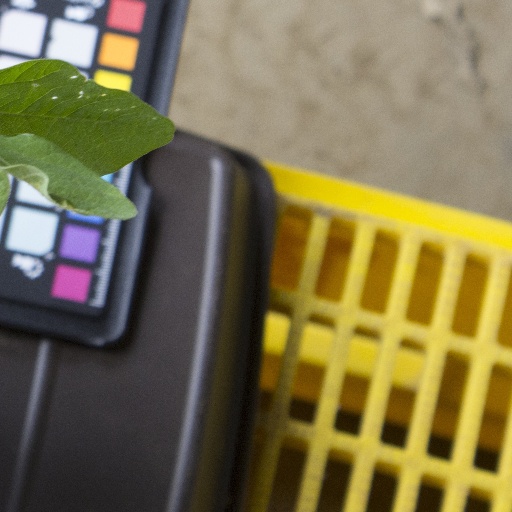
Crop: soybean